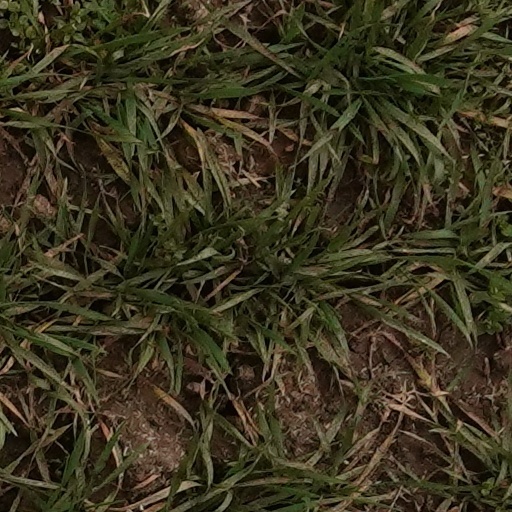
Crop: wheat